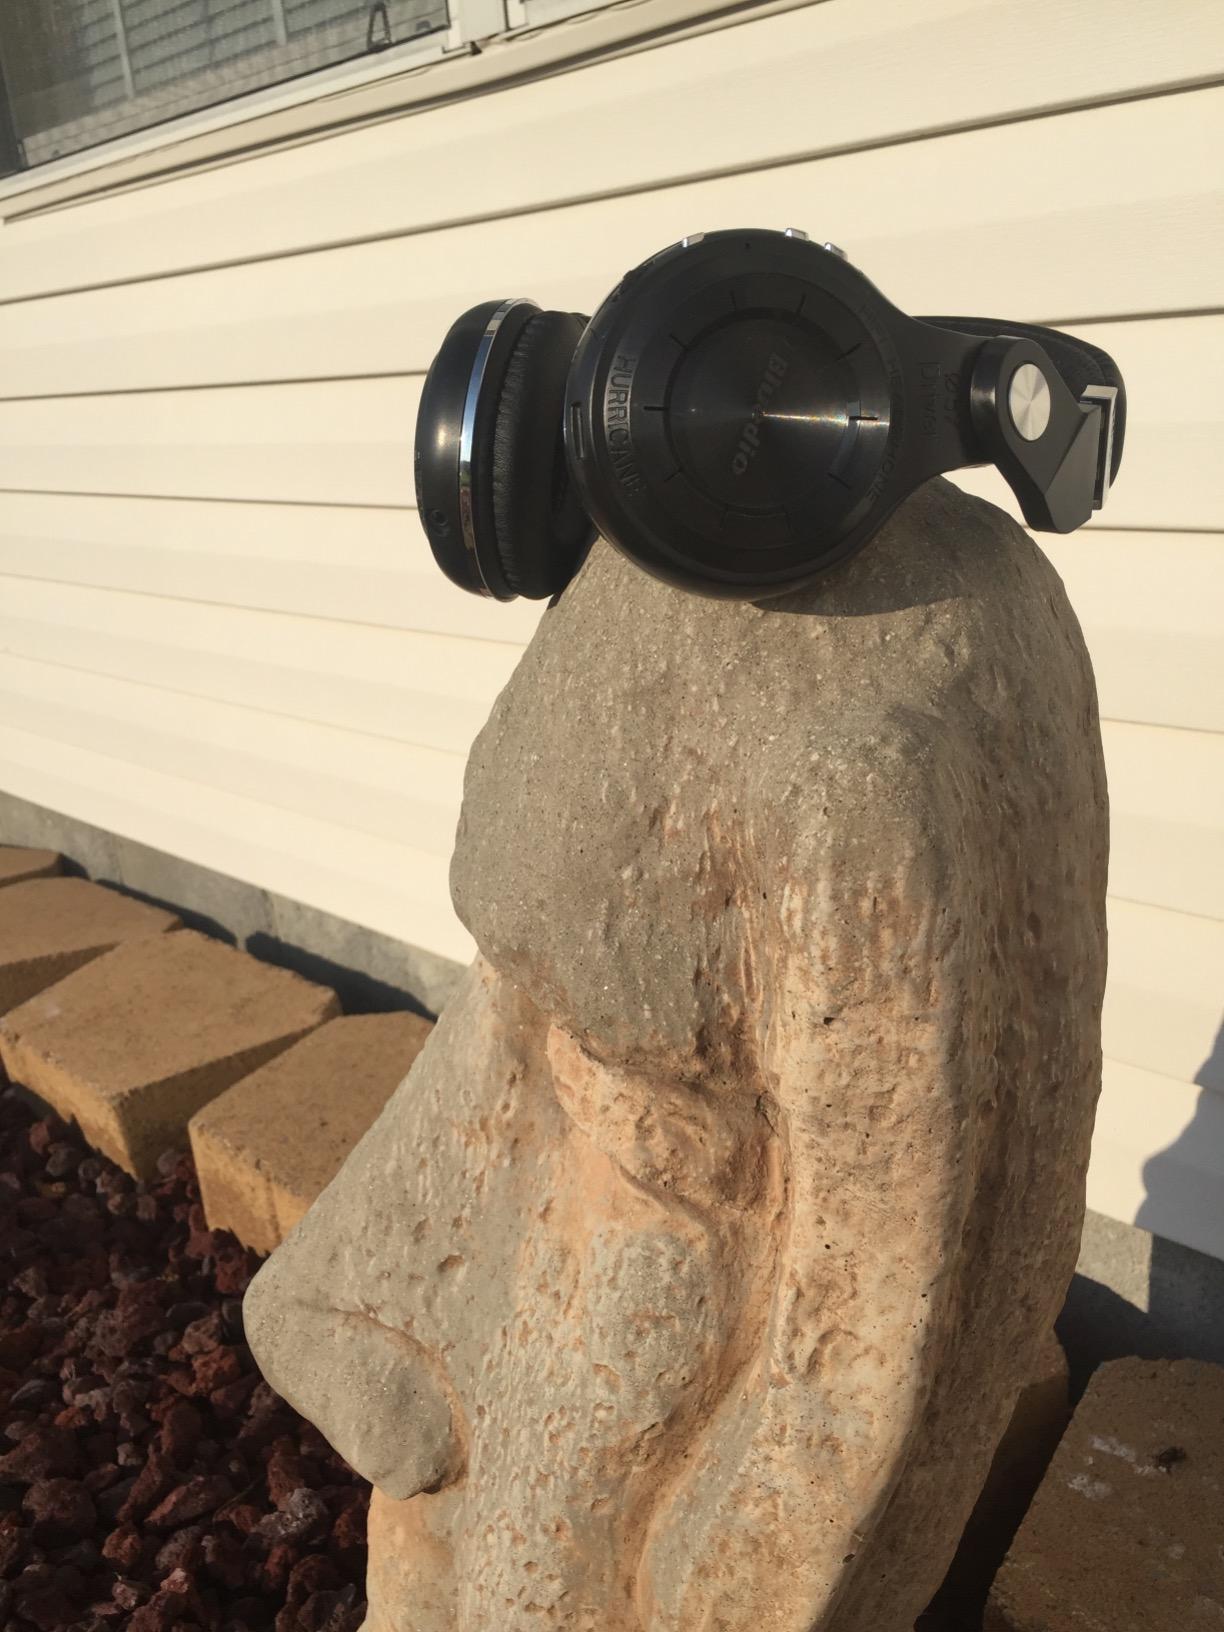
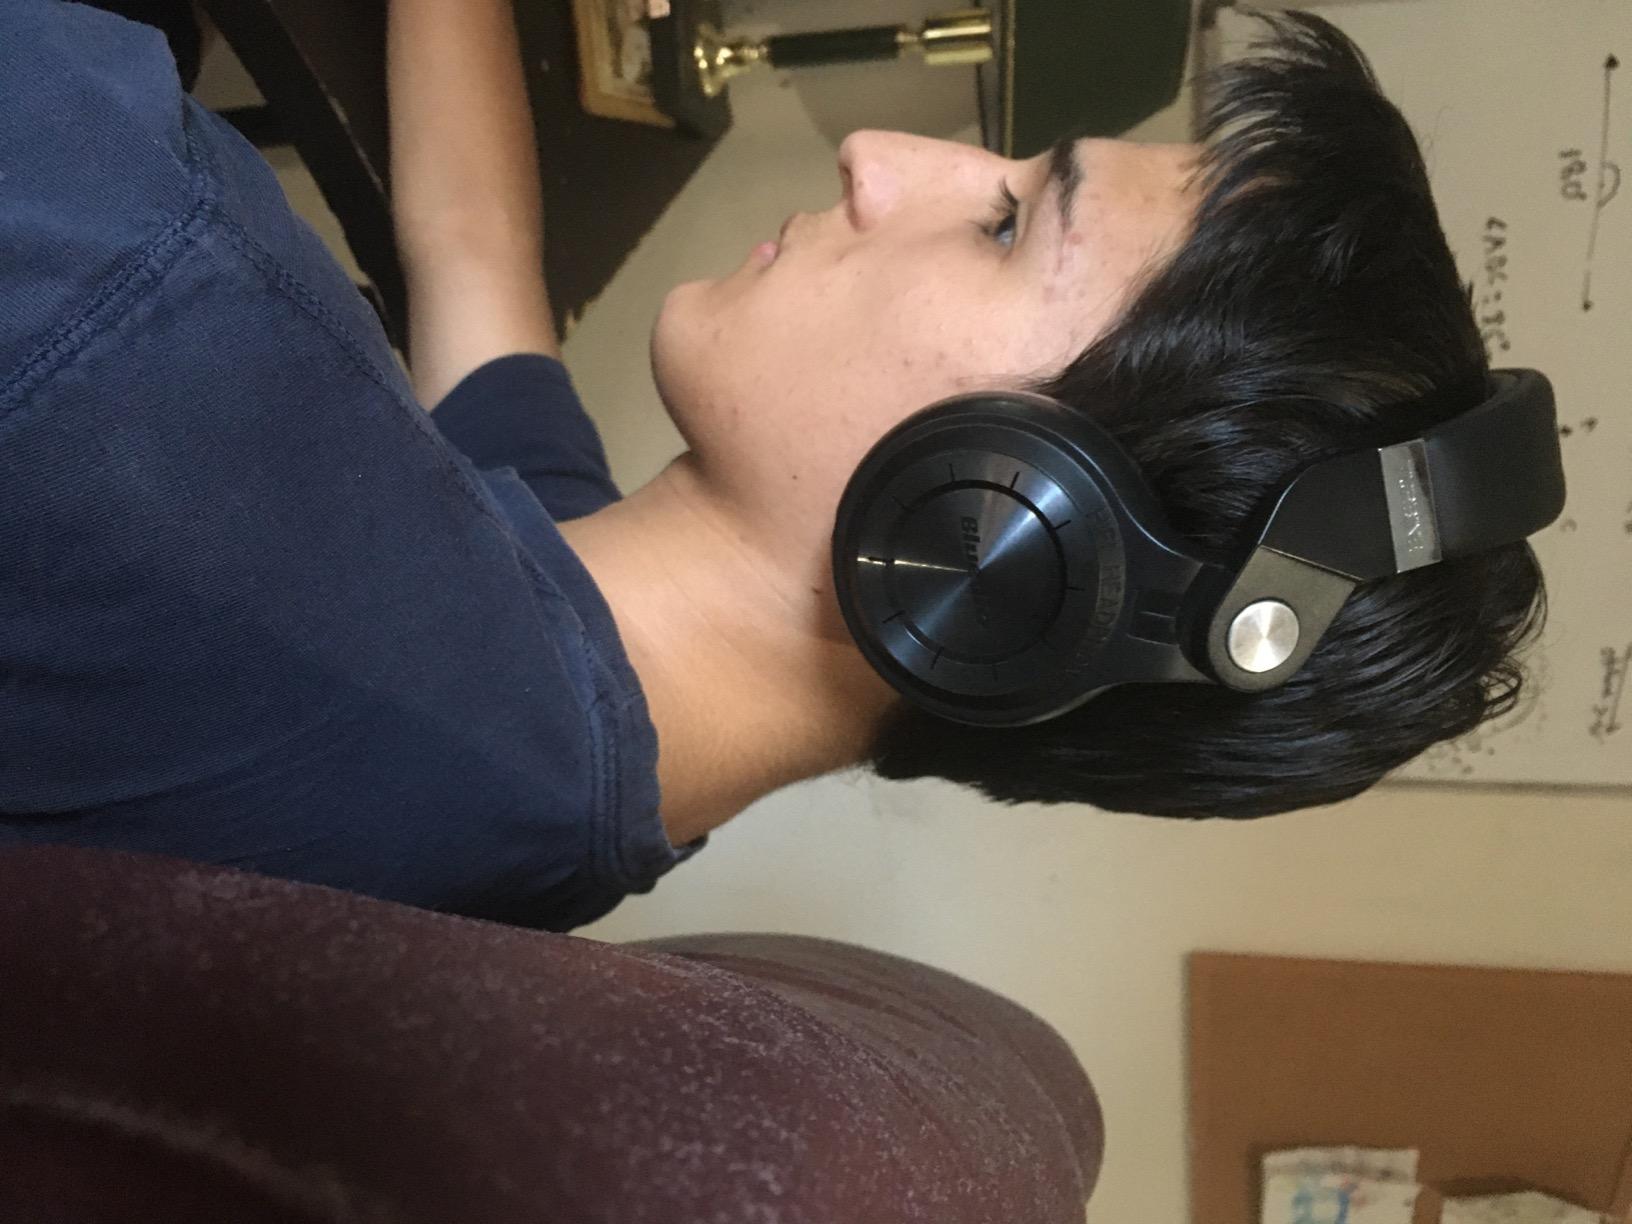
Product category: headphones
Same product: yes